Operation Grapple

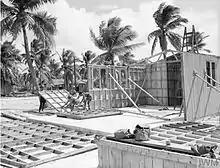
Royal Engineers assemble huts on Christmas Island

The test series was given the secret codename Operation Grapple. Rear Admiral Kaye Edden, the Commandant of the Joint Services Staff College, was approached to be the Task Force Commander (TFC), but he pointed out that the test series would primarily be a Royal Air Force (RAF) responsibility, and that it would be more appropriate to have an RAF officer in charge. Air Commodore Wilfrid Oulton was appointed task force commander on 6 February 1956, with the acting rank of air vice marshal from 1 March 1956. He secured Group Captain Richard Gething as his chief of staff.